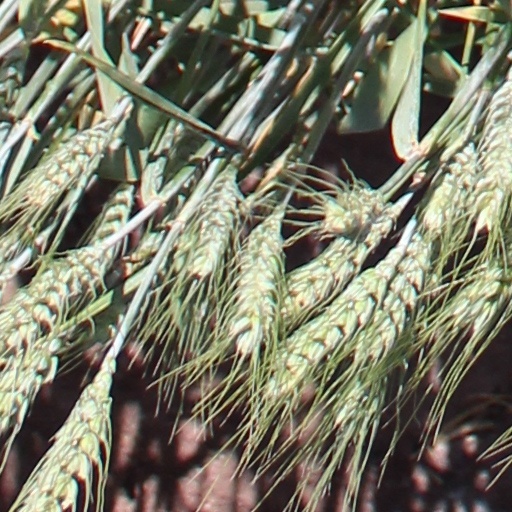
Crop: wheat